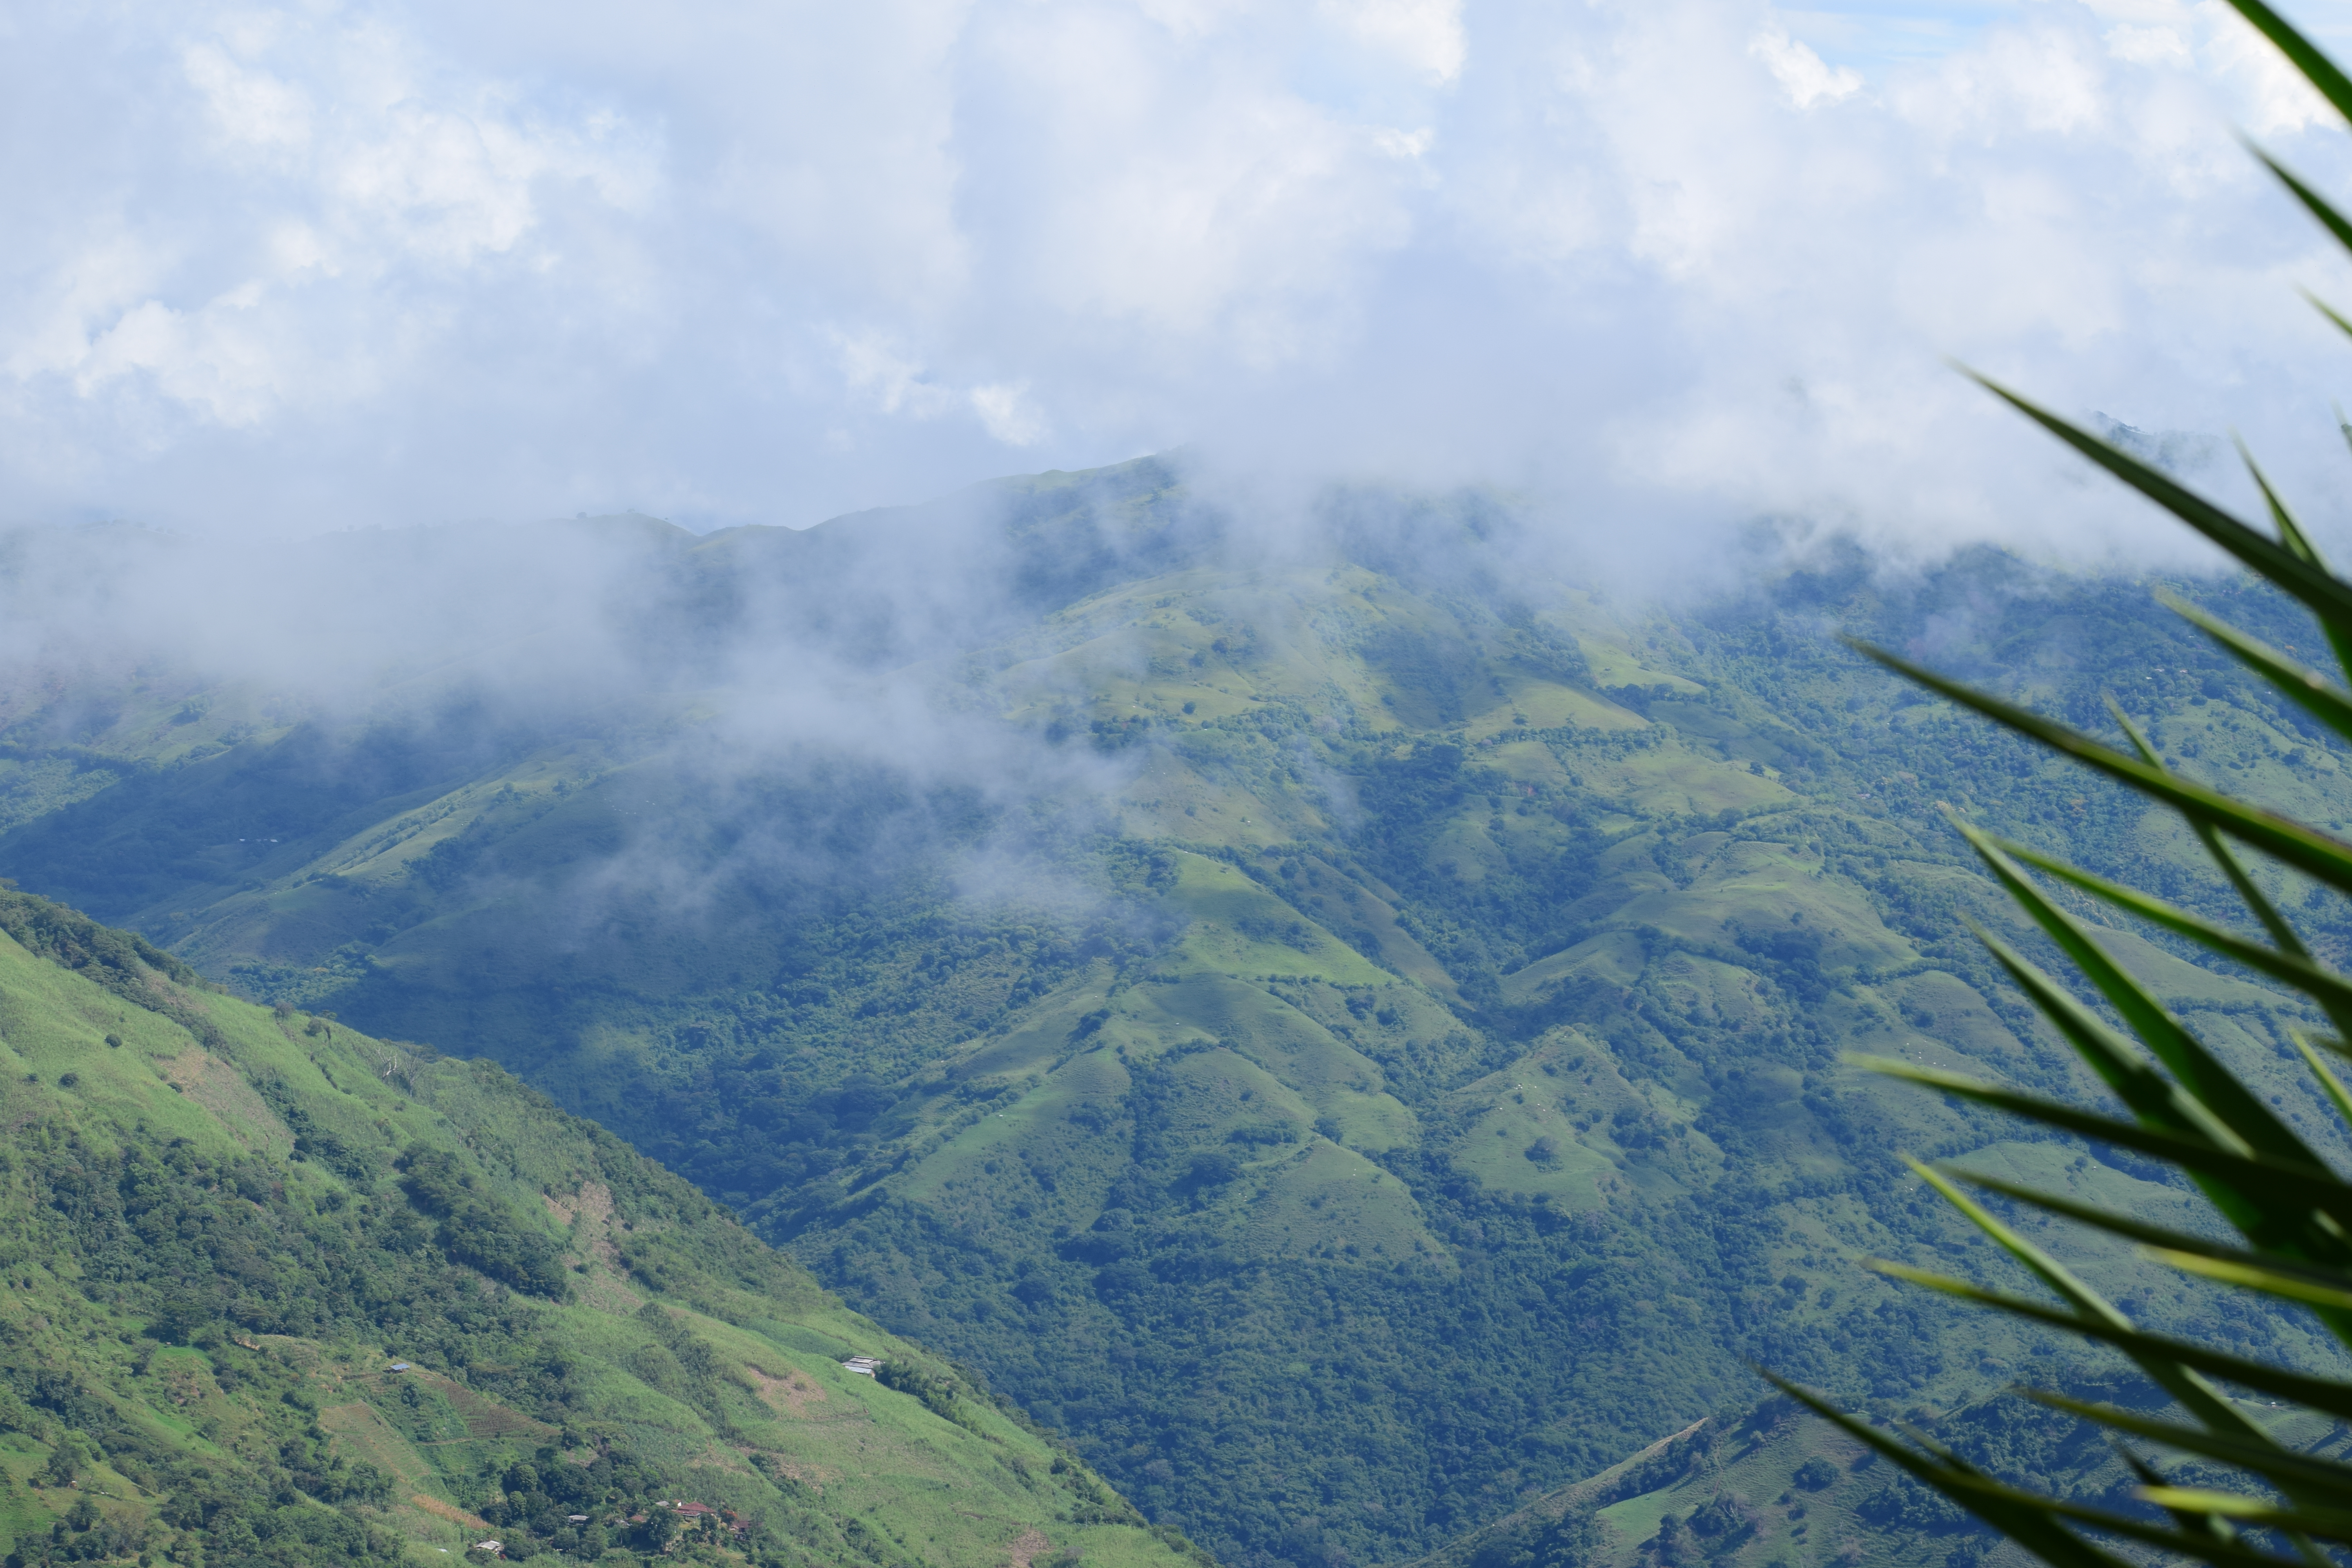
mountains, colombian, hill station, mountainous landforms, vegetation, highland, mountain, atmospheric phenomenon, nature reserve, wilderness, sky, biome, forest, mountain range, hill, rainforest, jungle, ridge, mount scenery, tropical and subtropical coniferous forests, landscape, plant, national park, terrain, alps, cloud, valley, mist